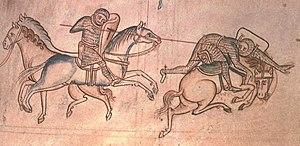
Le destrier est un cheval de guerre ou de tournois, associé aux chevaliers du Moyen Âge, en Europe occidentale. Entraîné à porter son cavalier en armure et ses équipements en situation de conflit, rompu à la charge au galop lors de jeux militaires, il est le plus coûteux et le plus réputé des chevaux de l'époque. Son utilisation en tournoi remonte peut-être à la fin du XIᵉ siècle. Au combat, il se généralise au milieu du XIIᵉ siècle. Il joue un grand rôle sur les champs de bataille occidentaux jusqu'à l'arrivée de la poudre à canon à la fin du XIVᵉ siècle, dont l'emploi met définitivement fin à la suprématie militaire de la chevalerie au début du XVIᵉ siècle. La pratique des tournois continue jusqu'au début du XVIIᵉ siècle, puis le dressage classique s'impose parmi la noblesse. Les destriers disparaissent des registres, remplacés par des chevaux baroques.
Le Roman de la Rose, appelé aussi Guillaume de Dole, en particulier par les commentateurs de langue anglaise pour éviter toute confusion avec l'ouvrage homonyme beaucoup plus connu, est un long poème de 5 656 vers en langue d'oïl, écrit dans le premier tiers du XIIIᵉ siècle. Le seul exemplaire connu de ce texte se trouve dans un manuscrit rédigé à la fin du XIIIᵉ siècle, conservé à la Bibliothèque apostolique vaticane et contenant trois autres romans connus par ailleurs, Le Chevalier de la Charrette et Le Chevalier au Lion de Chrétien de Troyes et Méraugis de Portlesguez de Raoul de Houdenc. Le manuscrit n'est pas signé, mais les médiévistes s'accordent pour l'attribuer à Jean Renart.
Guillaume le Maréchal, 1ᵉʳ comte de Pembroke, est un chevalier anglo-normand de langue française et un tournoyeur réputé. Il est décrit comme « le meilleur chevalier du monde » dans le manuscrit Histoire de Guillaume le Maréchal, rédigé peu après sa mort.
Baudouin III de Guînes, comte de Guînes, châtelain de Bourbourg, seigneur d'Ardres, et de Tourcoing, fils d'Arnould II de Guînes et de Béatrice de Bourbourg.
L’Histoire de Guillaume le Maréchal est la biographie en vers du « meilleur chevalier au monde », Guillaume le Maréchal, comte de Pembroke et de Longueville, rédigée peu de temps après sa mort à la demande de son fils.
Jean, dit sans Terre, fut roi d'Angleterre, seigneur d'Irlande et duc d'Aquitaine de 1199 à sa mort.